Salih al-Ali

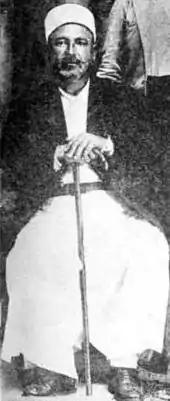
Salih al-Ali

Al-Ali remained in hiding until General Gouraud issued a general amnesty in 1922. He returned to his home and abstained from all political activity until his death on 13 April 1950 in Tartus.